Armando Valente

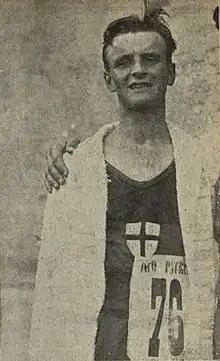
Armando Valente

Armando Valente (January 12, 1903 – December 7, 1997) was an Italian track and field athlete.